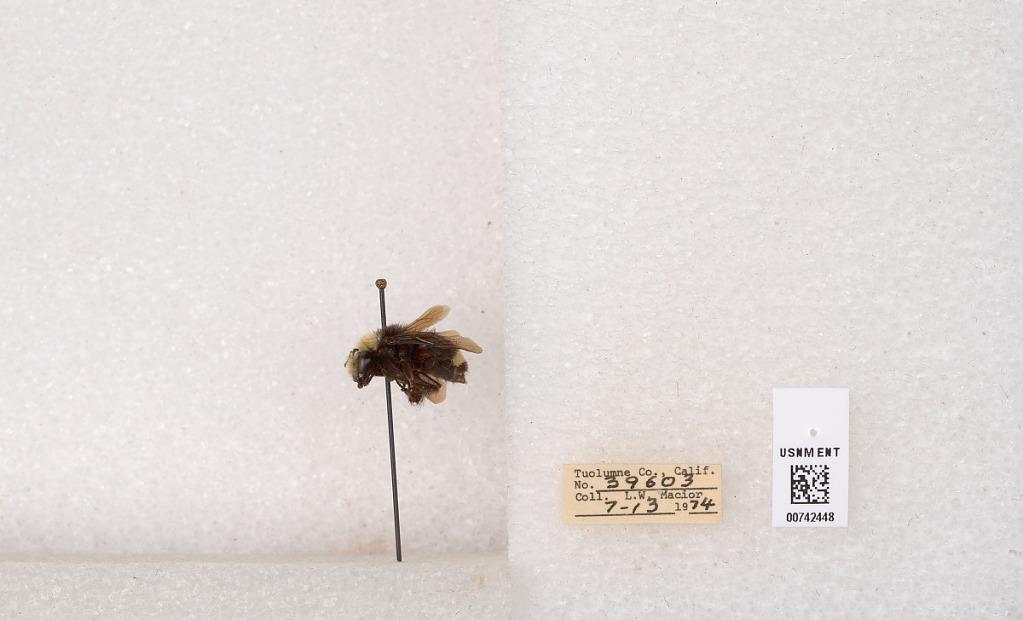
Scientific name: Bombus (Pyrobombus) vosnesenskii Radoszkowski
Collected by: L. Macior
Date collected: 1974-7-13
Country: United States
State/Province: California
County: Tuolumne
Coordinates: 37.9712, -120.228